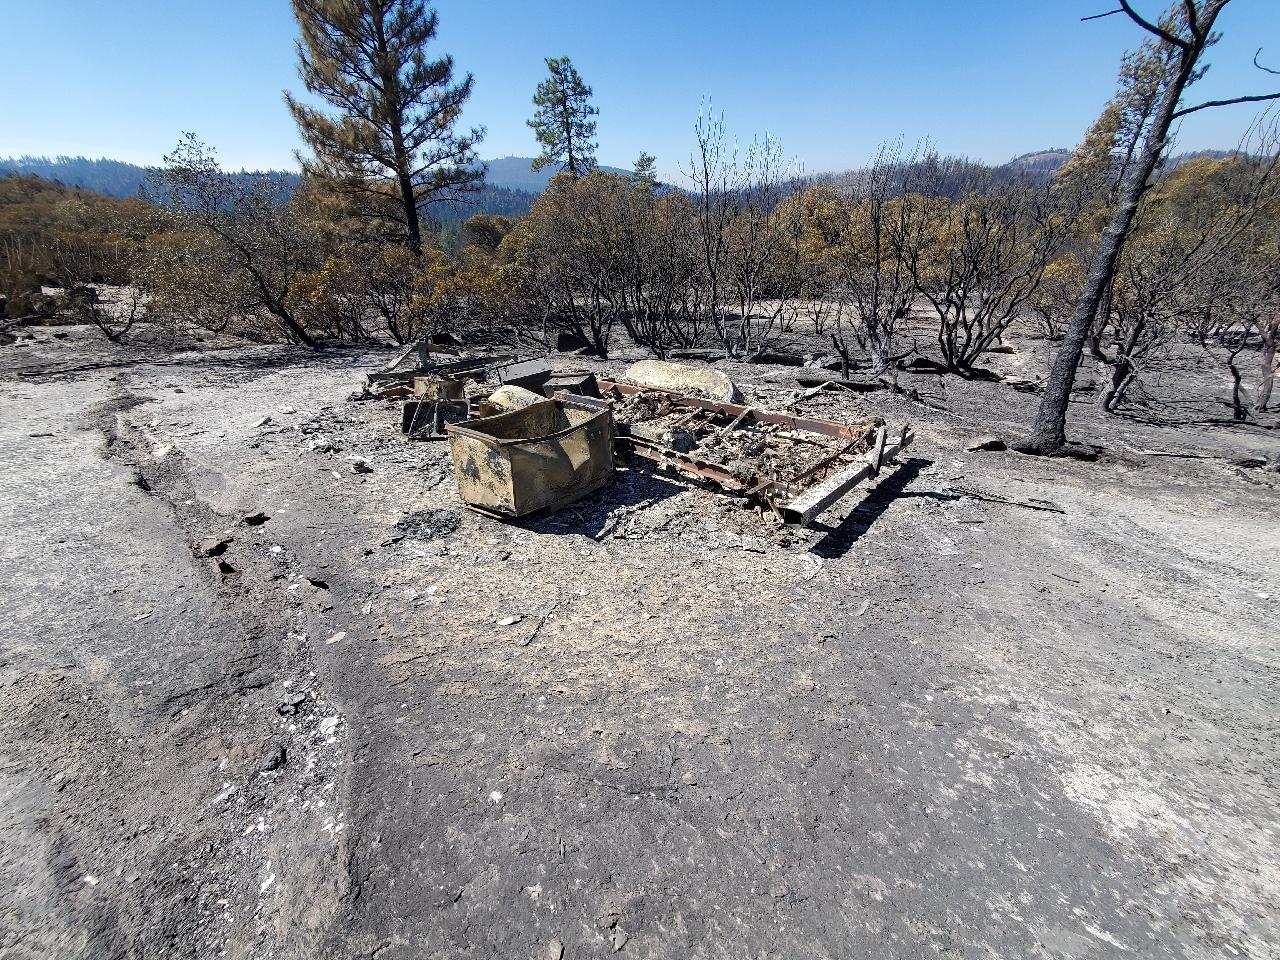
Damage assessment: destroyed